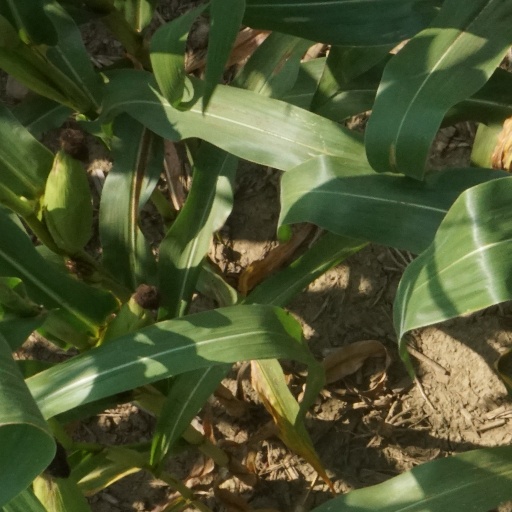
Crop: maize; corn